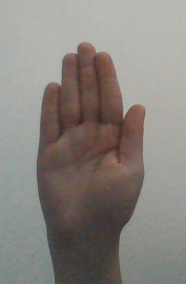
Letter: seen